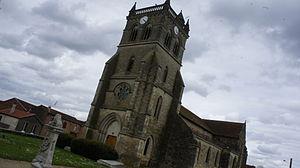
L'église de Maurupt-le-Montois .
Cet article recense les monuments historiques français classés en 1875.
Maurupt-le-Montois est une commune française, située dans le département de la Marne en région Grand Est. Les habitants de Maurupt-le-Montois s'appellent les Mauruptois et les Mauruptoises.
Cet article recense les monuments historiques de la Marne, en France.